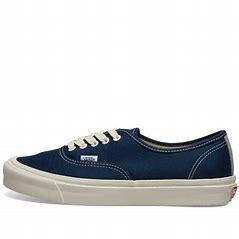
Brand: Vans
Model: OG Authentic LX